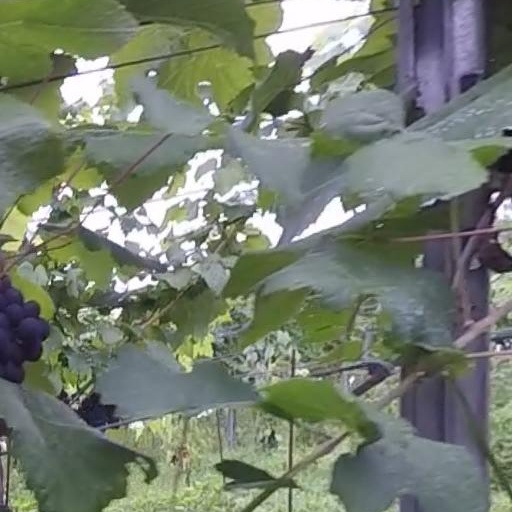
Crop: grape